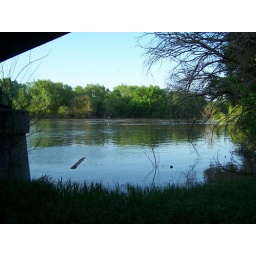
Republican river by Red cloud out of its banks 5/08